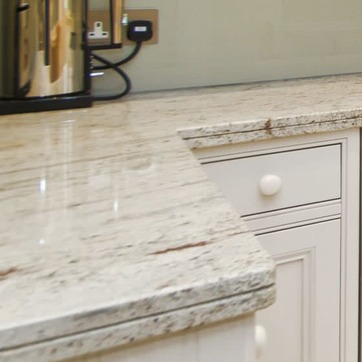
Material: polishedstone